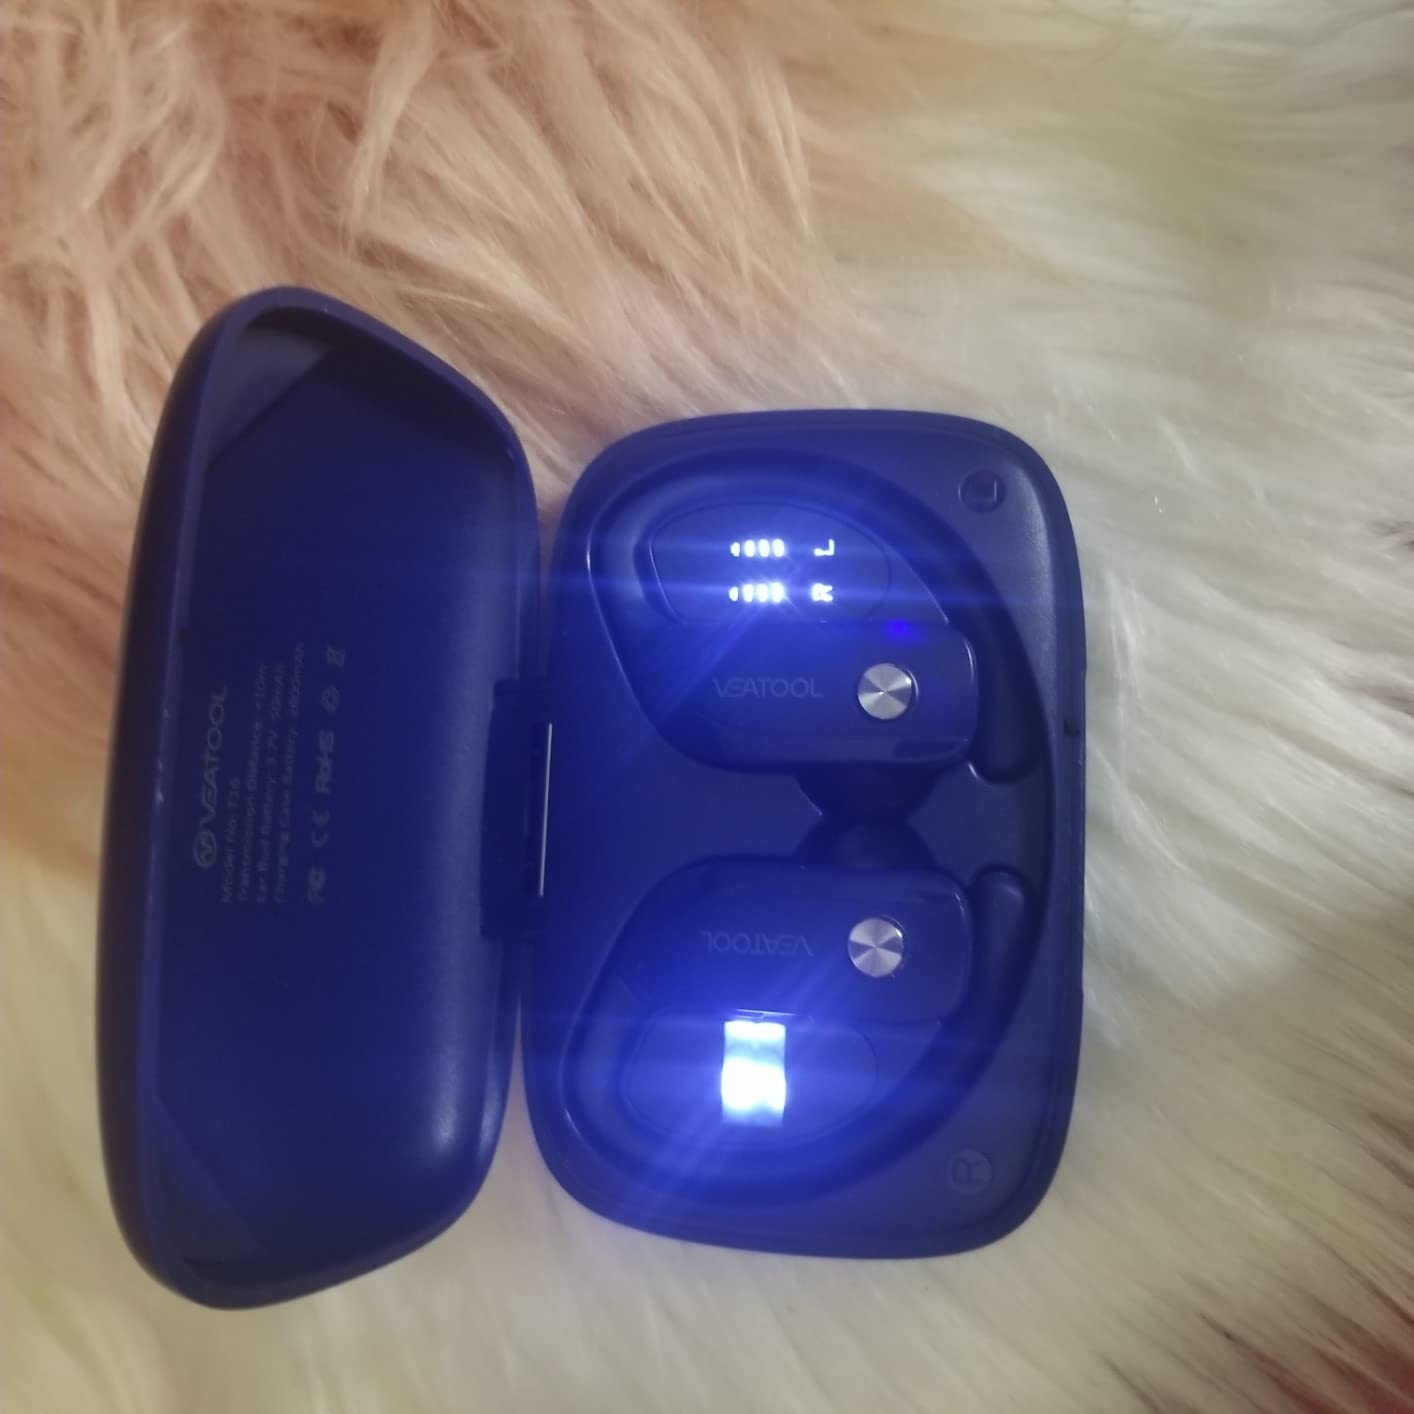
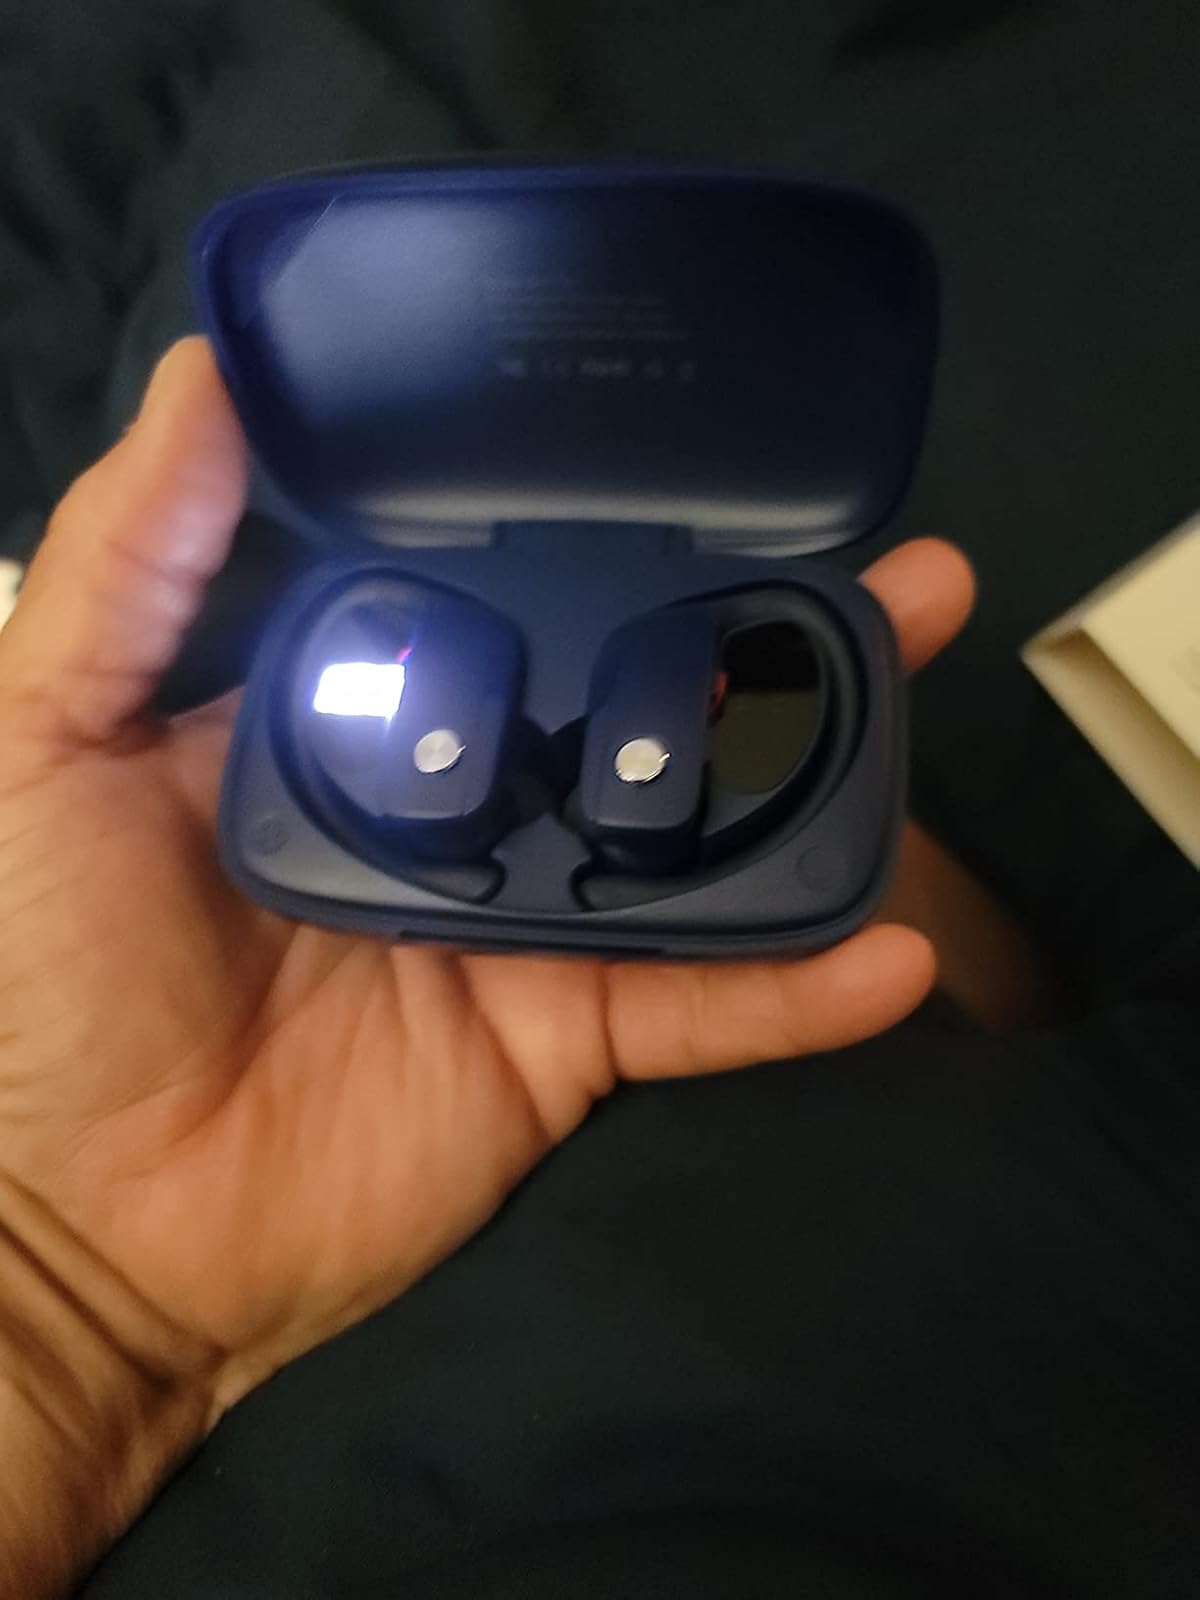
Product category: earbuds
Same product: yes